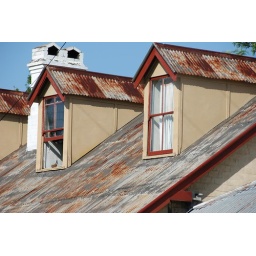
A pair of windows in the roof of a terrace house in Brisbane, Australia.